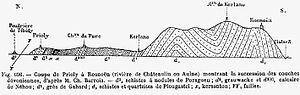
Coupe géologique de Rosnoën (Finistère)
Rosnoën [ʁɔsnɔɛn] est une commune française, située dans le département du Finistère en région Bretagne.